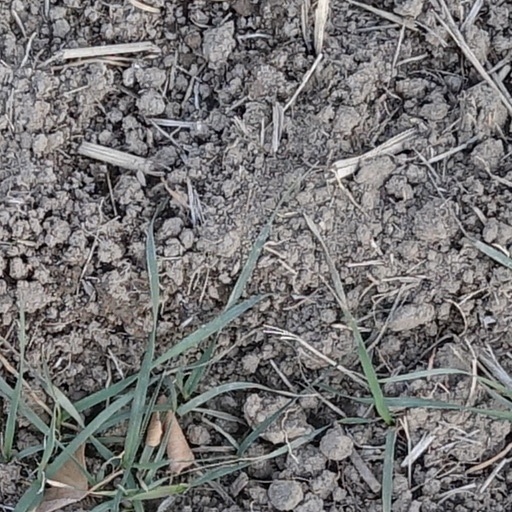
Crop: wheat